Susanna Wallumrød

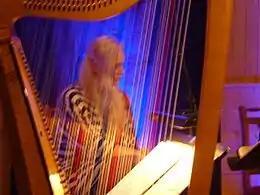
Susanna with Giovanna Pessi at Vossajazz 12 April 2014

Susanna and the Magical Orchestra is the moniker of singer Susanna and keyboard player Morten Qvenild. Her song "Believer" from their first album and their cover version of Joy Division's "Love Will Tear Us Apart" featured in two 3rd season episodes of the American medical drama "Grey's Anatomy" and on 3rd season of "Skins", on episode 6.